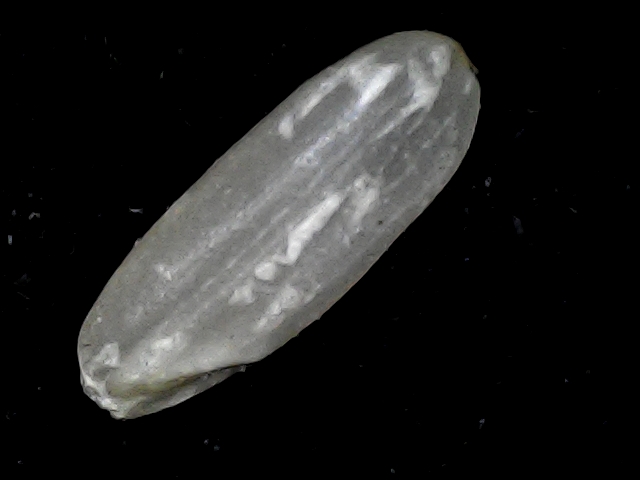
Rice variety: BR22